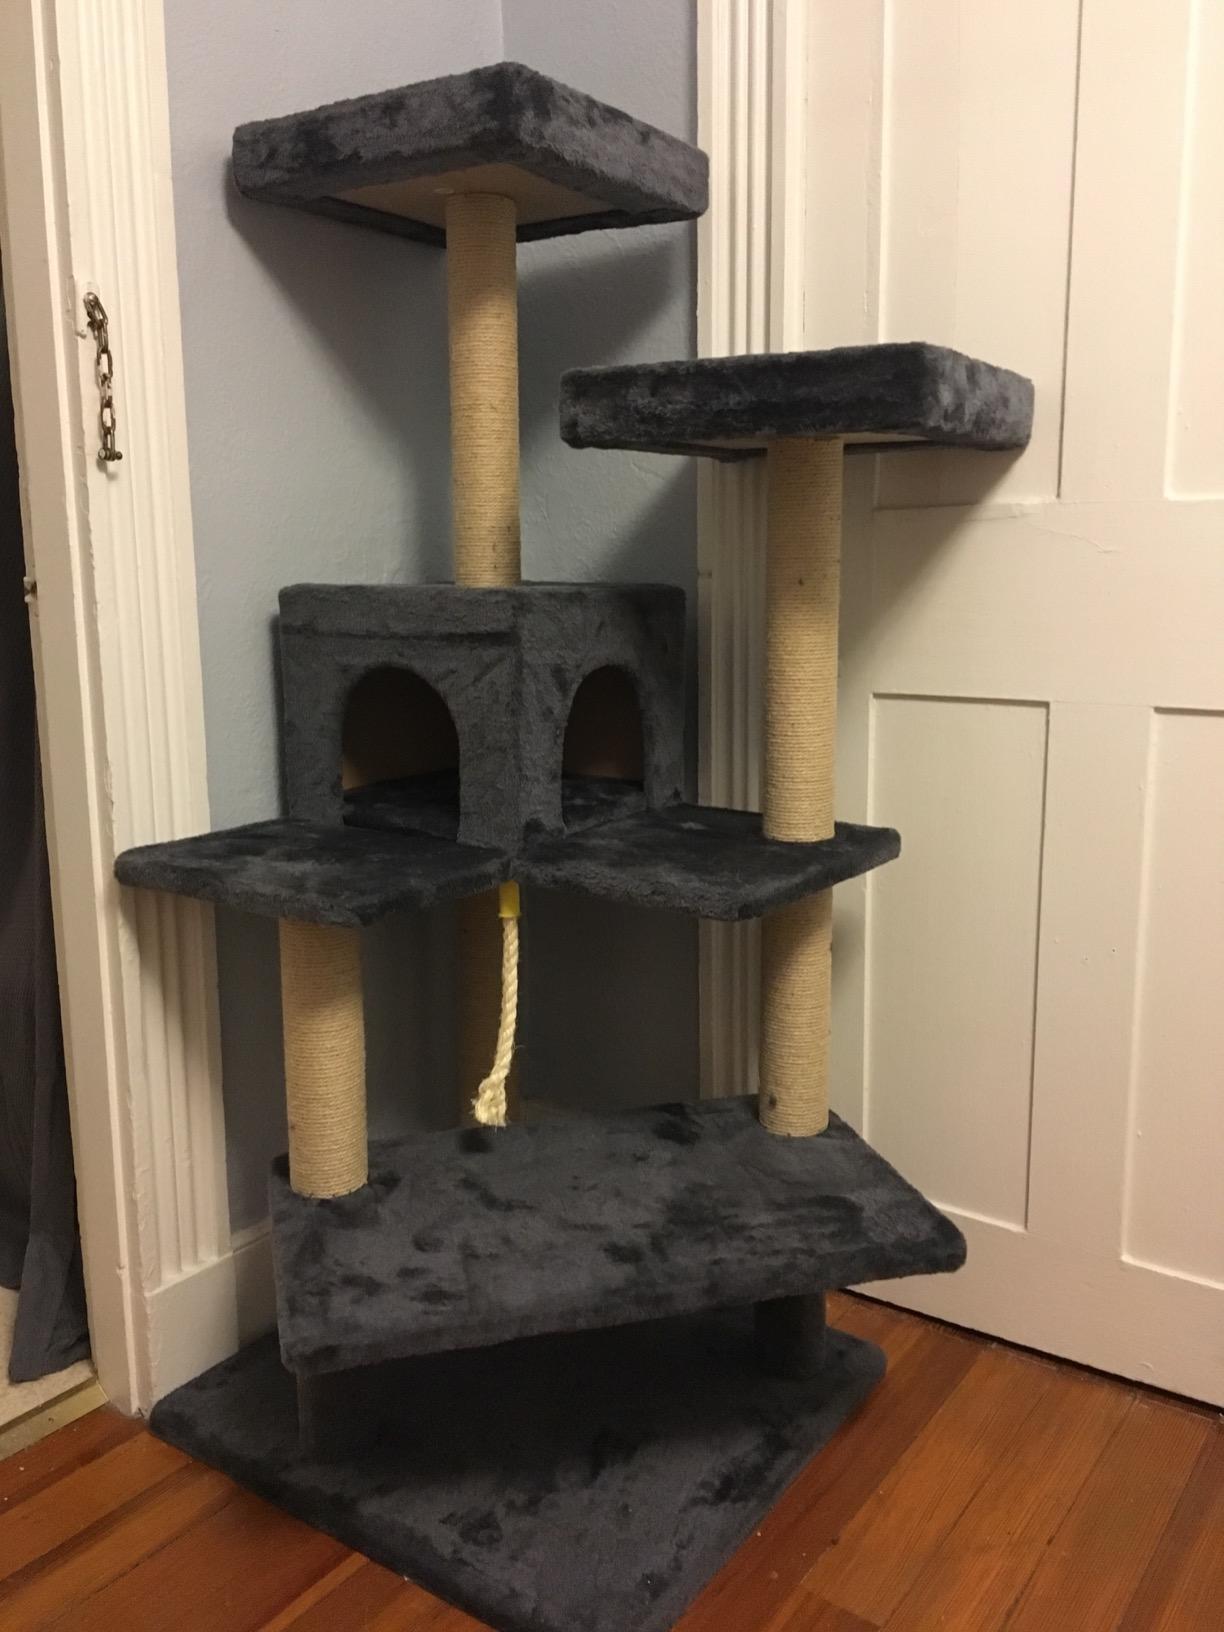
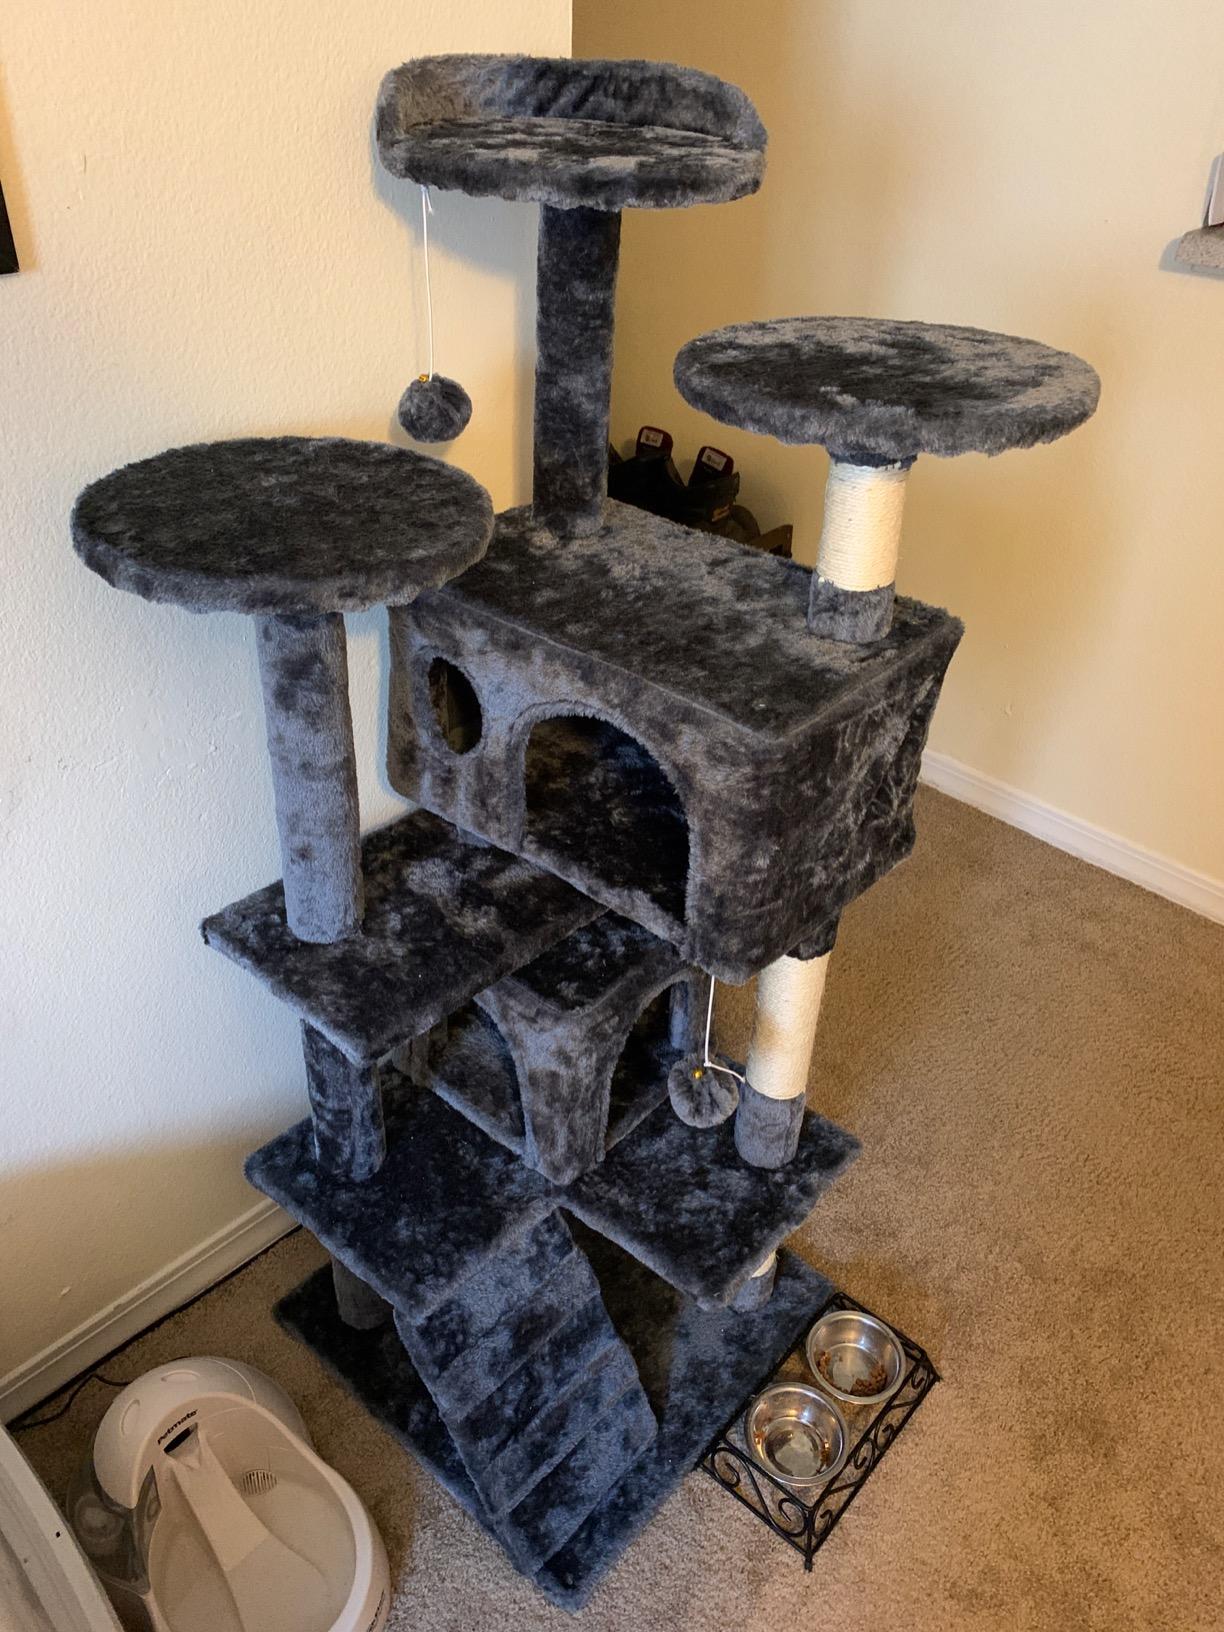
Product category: items_cat tree
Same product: no